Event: Nepal Earthquake
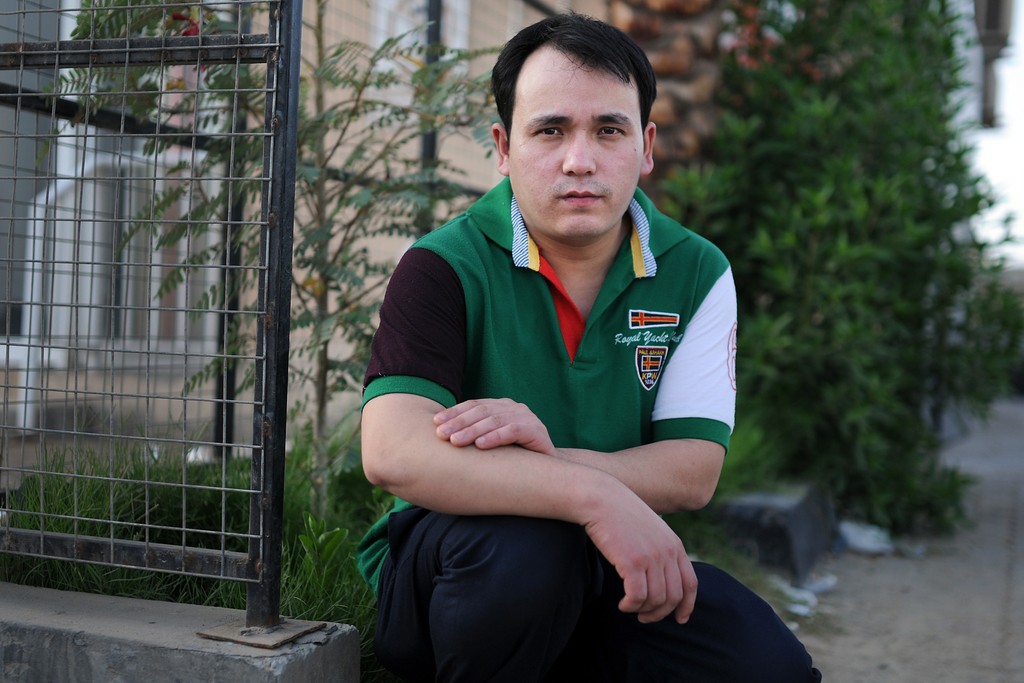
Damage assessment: no_damage